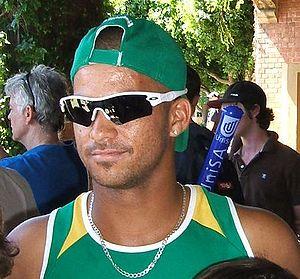
L'équipe d'Afrique de cricket représente l'Afrique du Sud dans les compétitions internationales majeures de cricket, comme la Coupe du monde, et dans les trois principales formes de cricket international : le Test cricket, le One-day International et le Twenty20 international. Elle est sous le patronage de la fédération sud-africaine de cricket, Cricket South Africa.